Lac-aux-Sables

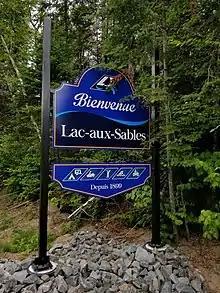
Municipal welcome sign installed at Tawachiche sector entrance (Saint-Alphonse road).

The second Hervey station was built in 1905 and is then the junction point for trains from Montréal to the city of Quebec, Saguenay-Lac-Saint-Jean, the Haut-Saint-Maurice and the Abitibi. Now, the train stops for a few minutes to separate and route the two passenger trains (the Abitibi] and the Saguenay-Lac-Saint-Jean.